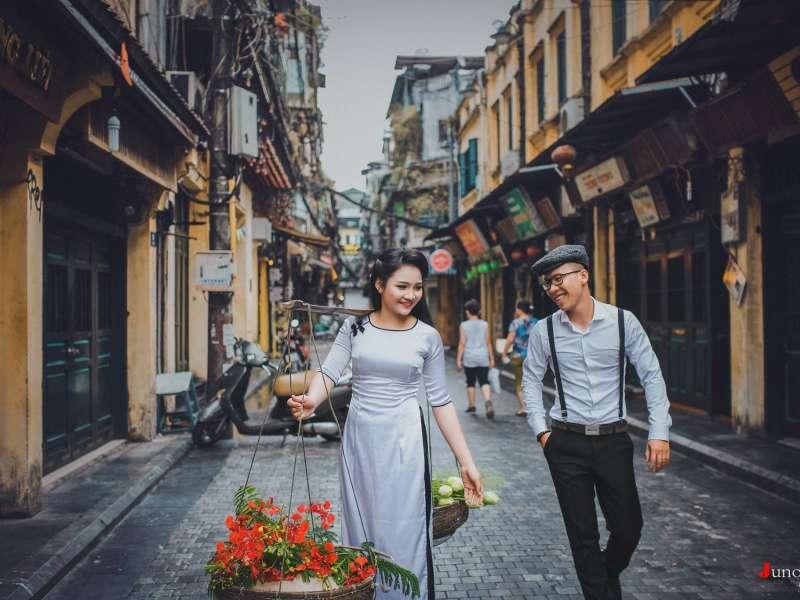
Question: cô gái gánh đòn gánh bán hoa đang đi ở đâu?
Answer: đang đi bộ trên một con phố